Describe the emotion expressed in this image:  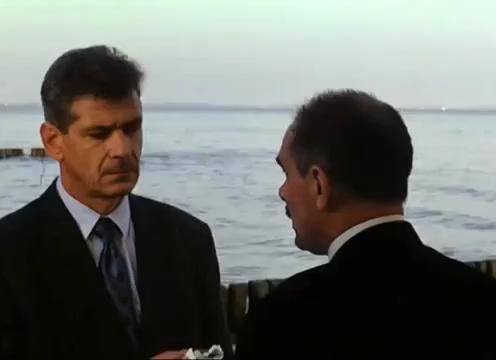
This person displays Pain, valence and arousal with low intensity.